Darrick Forrest

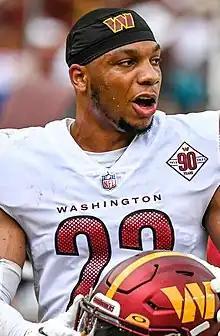
Forrest with the Washington Commanders in 2022

Darrick Forrest Jr. (born May 22, 1999) is an American professional football safety for the Buffalo Bills of the National Football League (NFL). He played college football for the Cincinnati Bearcats and was drafted by the Washington Football Team in the fifth round of the 2021 NFL draft.